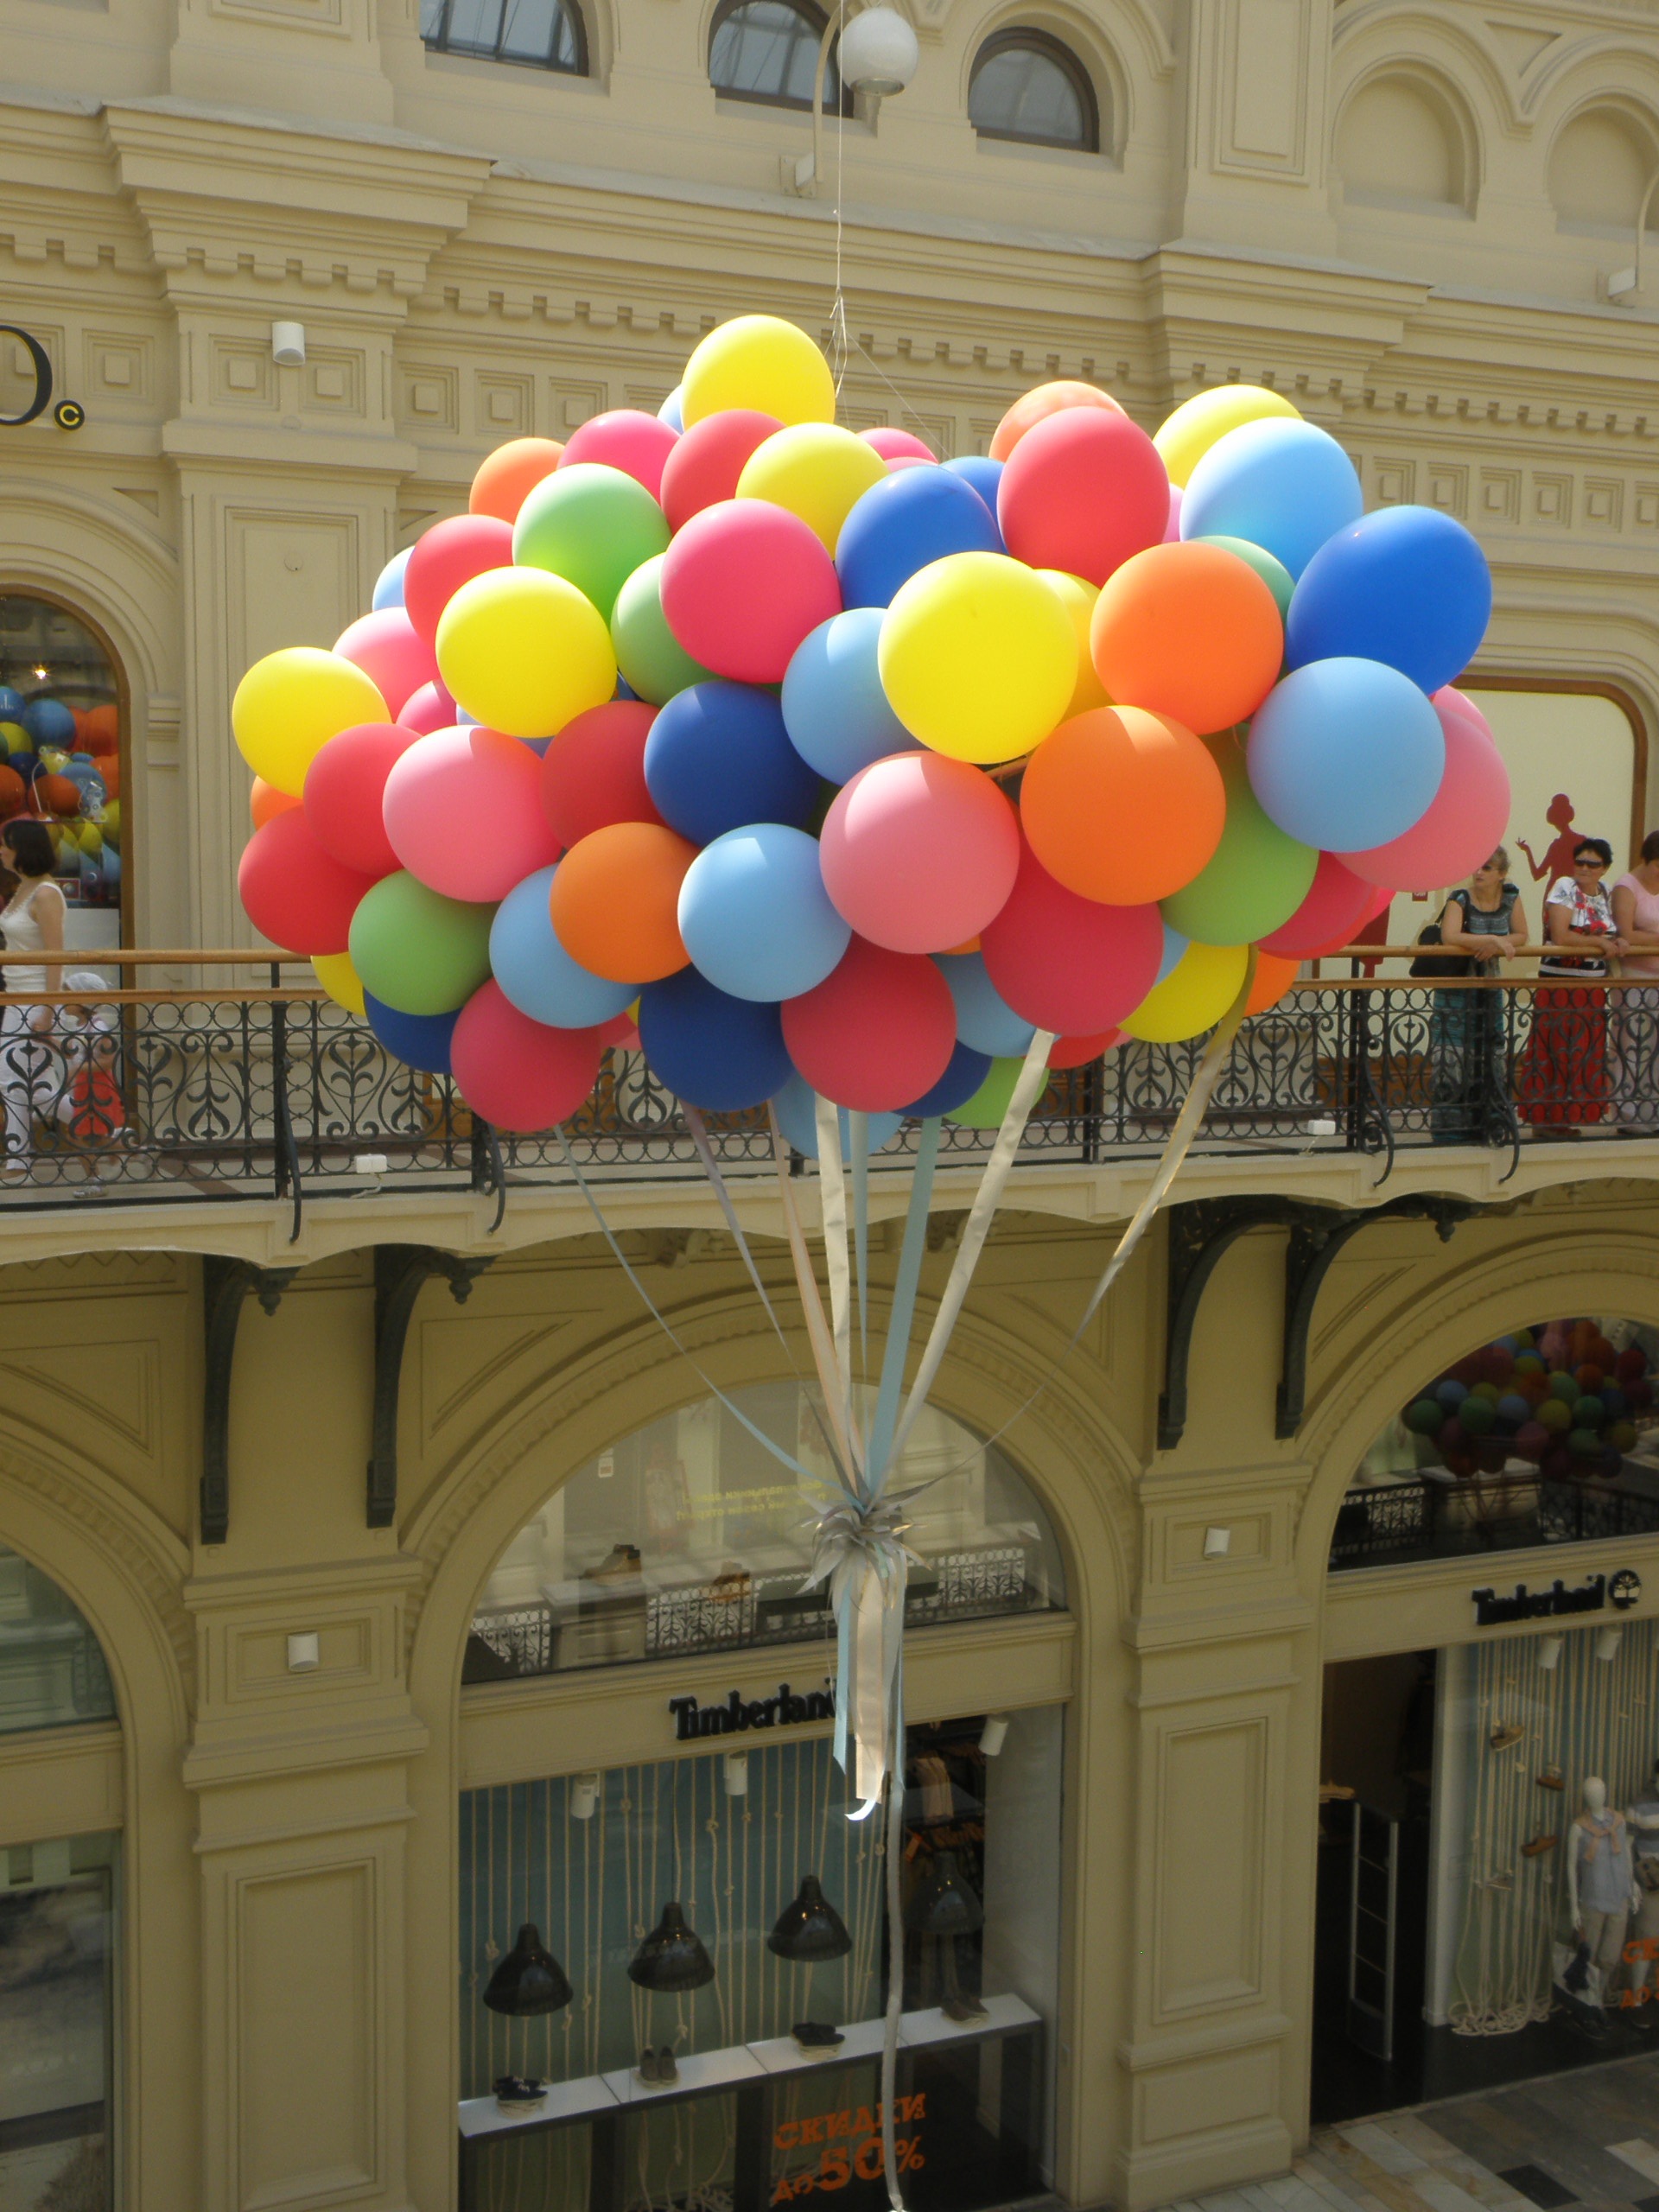
balloon, color, toy, gum, balloons, moscow, mall, the interior of the